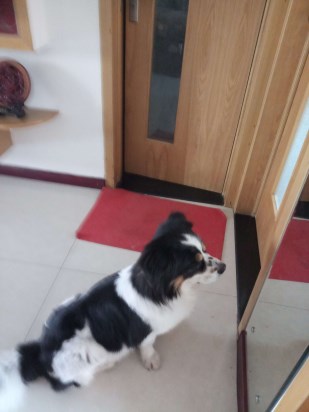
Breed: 3336-n000121-chinese_rural_dog